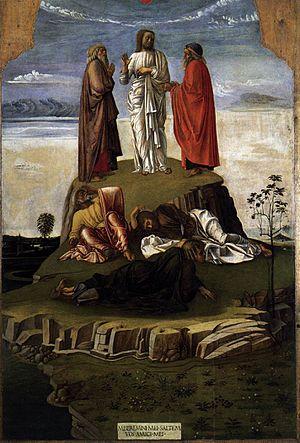
Le De situ orbis conservé à la bibliothèque d'Albi est un manuscrit enluminé de la Géographie de Strabon, d'origine italienne, daté de 1459.